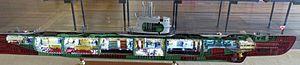
La classe de sous-marin code OTAN Whiskey est une classe de sous-marins militaires construits par l'Union soviétique au début la guerre froide entre 1949 et 1958 à 275 exemplaires. Son concepteur est le bureau d'étude Rubin. Armés de torpilles, ils peuvent embarquer des missiles mer-sol P-5 Pityorka.